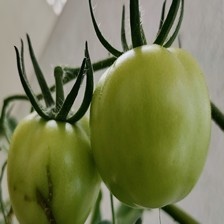
Label: tomato